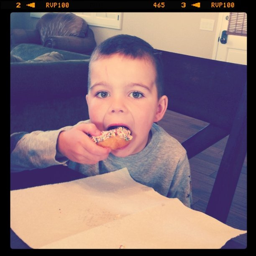
A boy eating food whiel sitting at a table.
A boy is sitting down and eating a donut.
A small boy sitting at a dining table eating.
A small boy is eating a sprinkled doughnut
A child holds a doughnut up to his mouth with a napkin on the table.